Cerkno

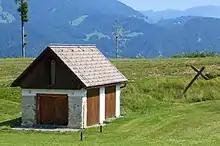
Chapel (a converted hay shed) at the Lajše Mass Grave

Cerkno is the site of a mass grave associated with the Second World War. The Lajše Mass Grave is located south of the town, in a shaft on the edge of the woods on the eastern slope of Lajše Hill. It contains the remains of 14 civilian victims (one escaped) that were suspected of anti-communist activity and were murdered on 6 February 1944 by the Partisans. They were killed in revenge for an attack on a Communist Party training school in Cerkno on 27 January 1944 that left 47 dead.